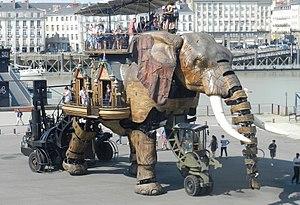
Grand Éléphant de Nantes, vu depuis le Carrousel des Mondes Marins.
Le Grand éléphant est l'une des machines de l'île de Nantes, créé par la compagnie de théâtre de rue « La Machine ». Il est une réplique de celui de la troupe Royal de luxe.
Le steampunk est un courant essentiellement littéraire dont les intrigues se déroulent dans un XIXᵉ siècle dominé par la première révolution industrielle du charbon et de la vapeur. Il s'agit d'une uchronie faisant référence à l'utilisation massive des machines à vapeur au début de la révolution industrielle puis à l'époque victorienne. On y retrouve l'utilisation de matériaux tels que le cuivre, le laiton, le bois et le cuir.